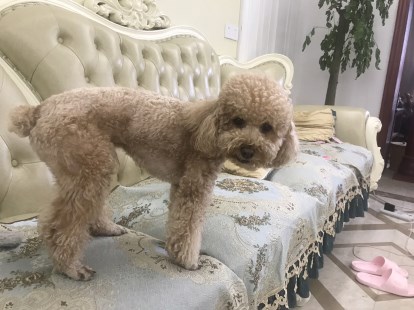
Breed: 7449-n000128-teddy